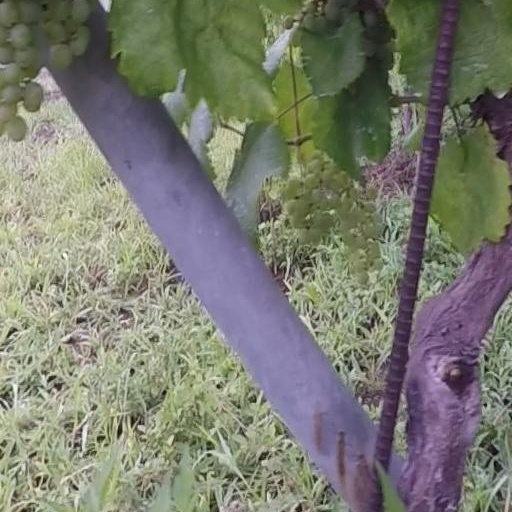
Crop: grape